Springfield Model 1855

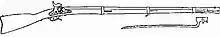
Diagram of a Springfield Model 1855 rifled musket and bayonet from "Rules for Management & Cleaning of the Rifle Musket – Model 1855" Washington Government Printing Office, 1862

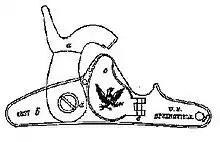
Diagram of a Springfield Model 1855 rifled musket's lock mechanism from "Rules for Management & Cleaning of the Rifle Musket – Model 1855" Washington Government Printing Office, 1862

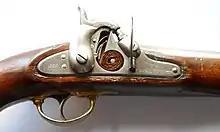
Springfield Model 1855 with Maynard tape primer mechanism

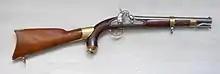
Springfield Model 1855 pistol-carbine

The Springfield Model 1855 was a rifled musket widely used in the American Civil War. It exploited the advantages of the new conical Minié ball, which could be deadly at over . It was a standard infantry weapon for Union and Confederates alike, until the Springfield Model 1861 supplanted it, obviating the use of the insufficiently weather resistant Maynard tape primer.